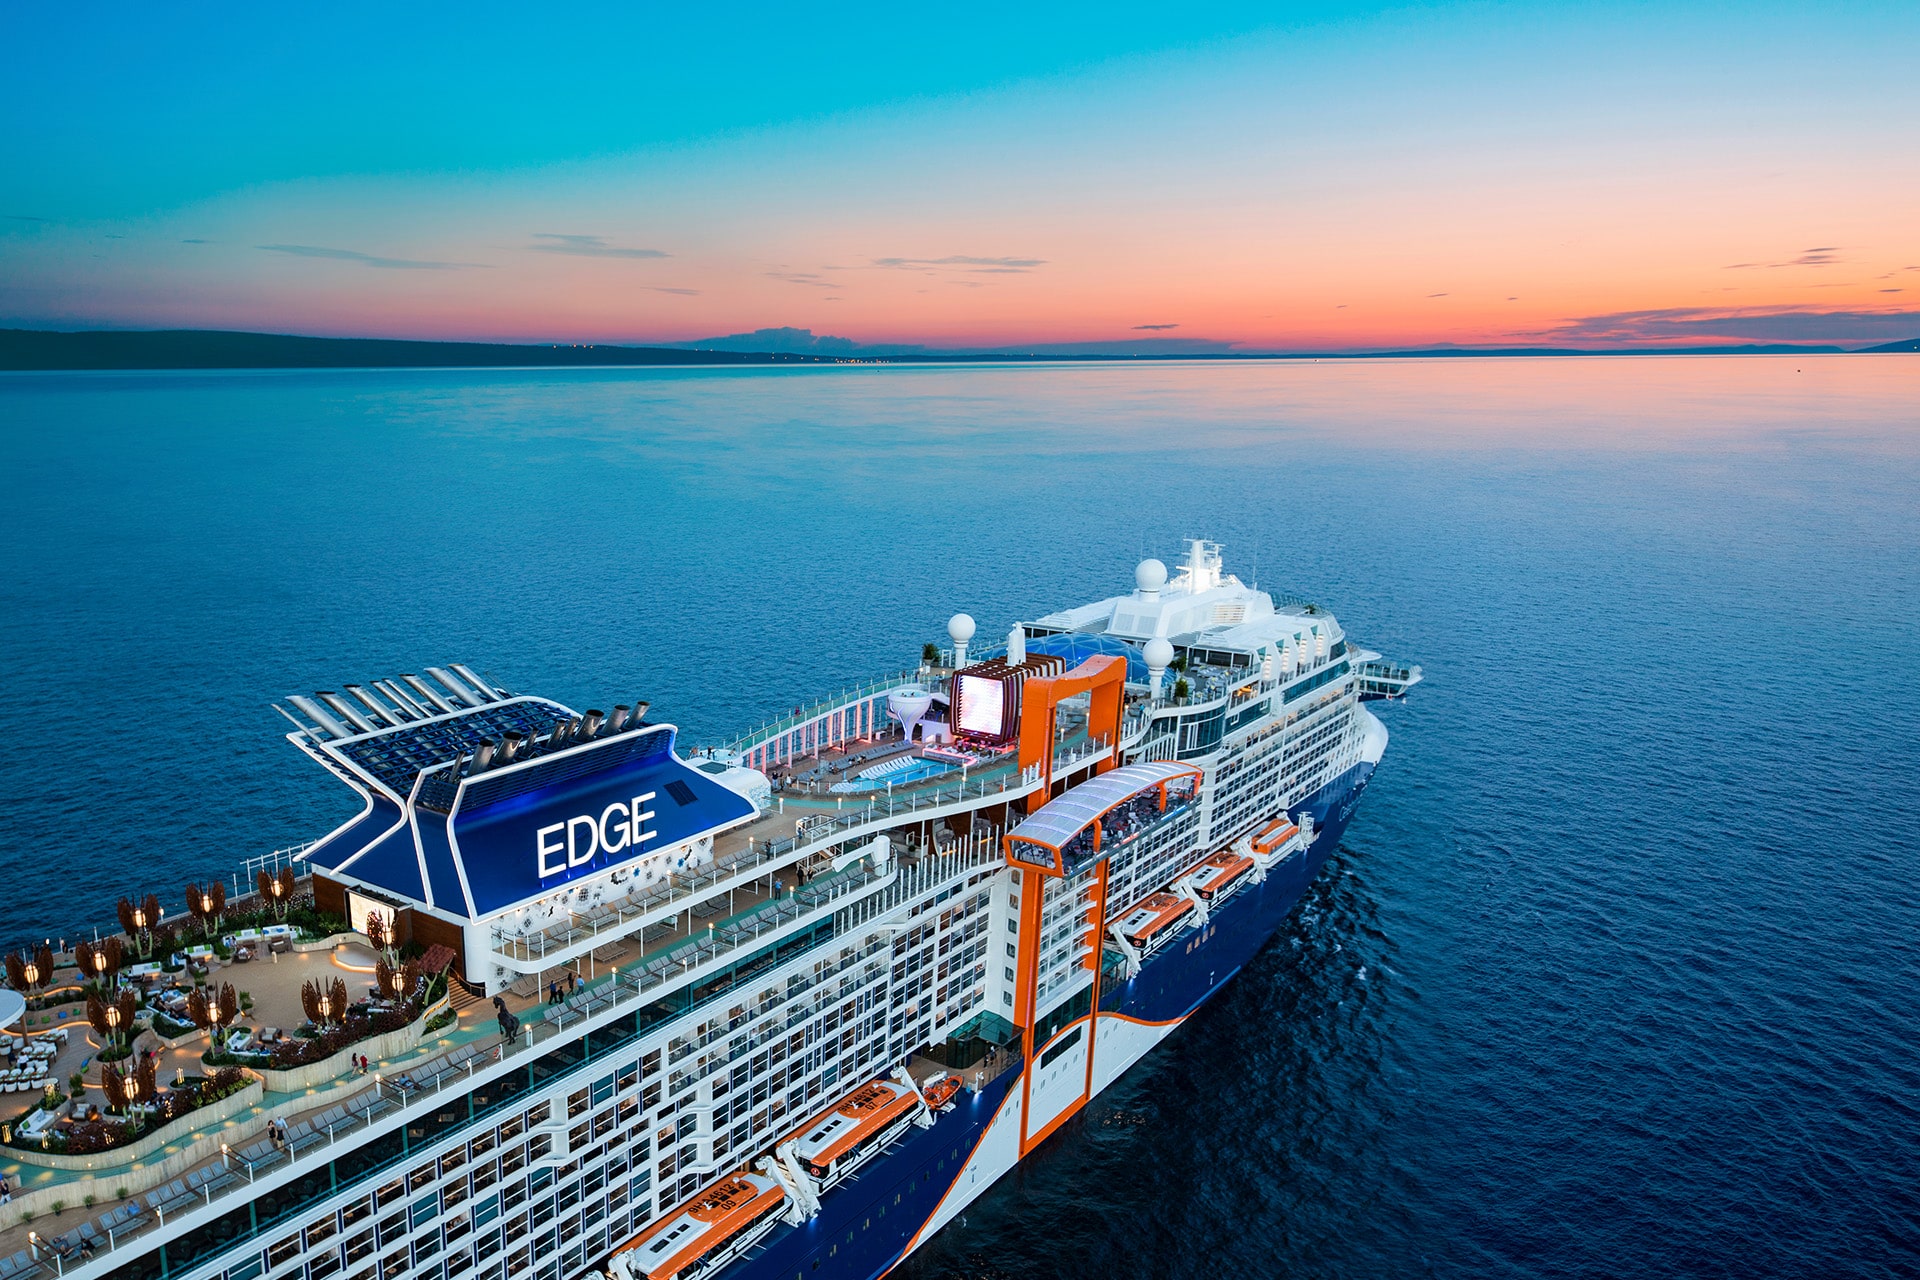
Vehicle type: Ships